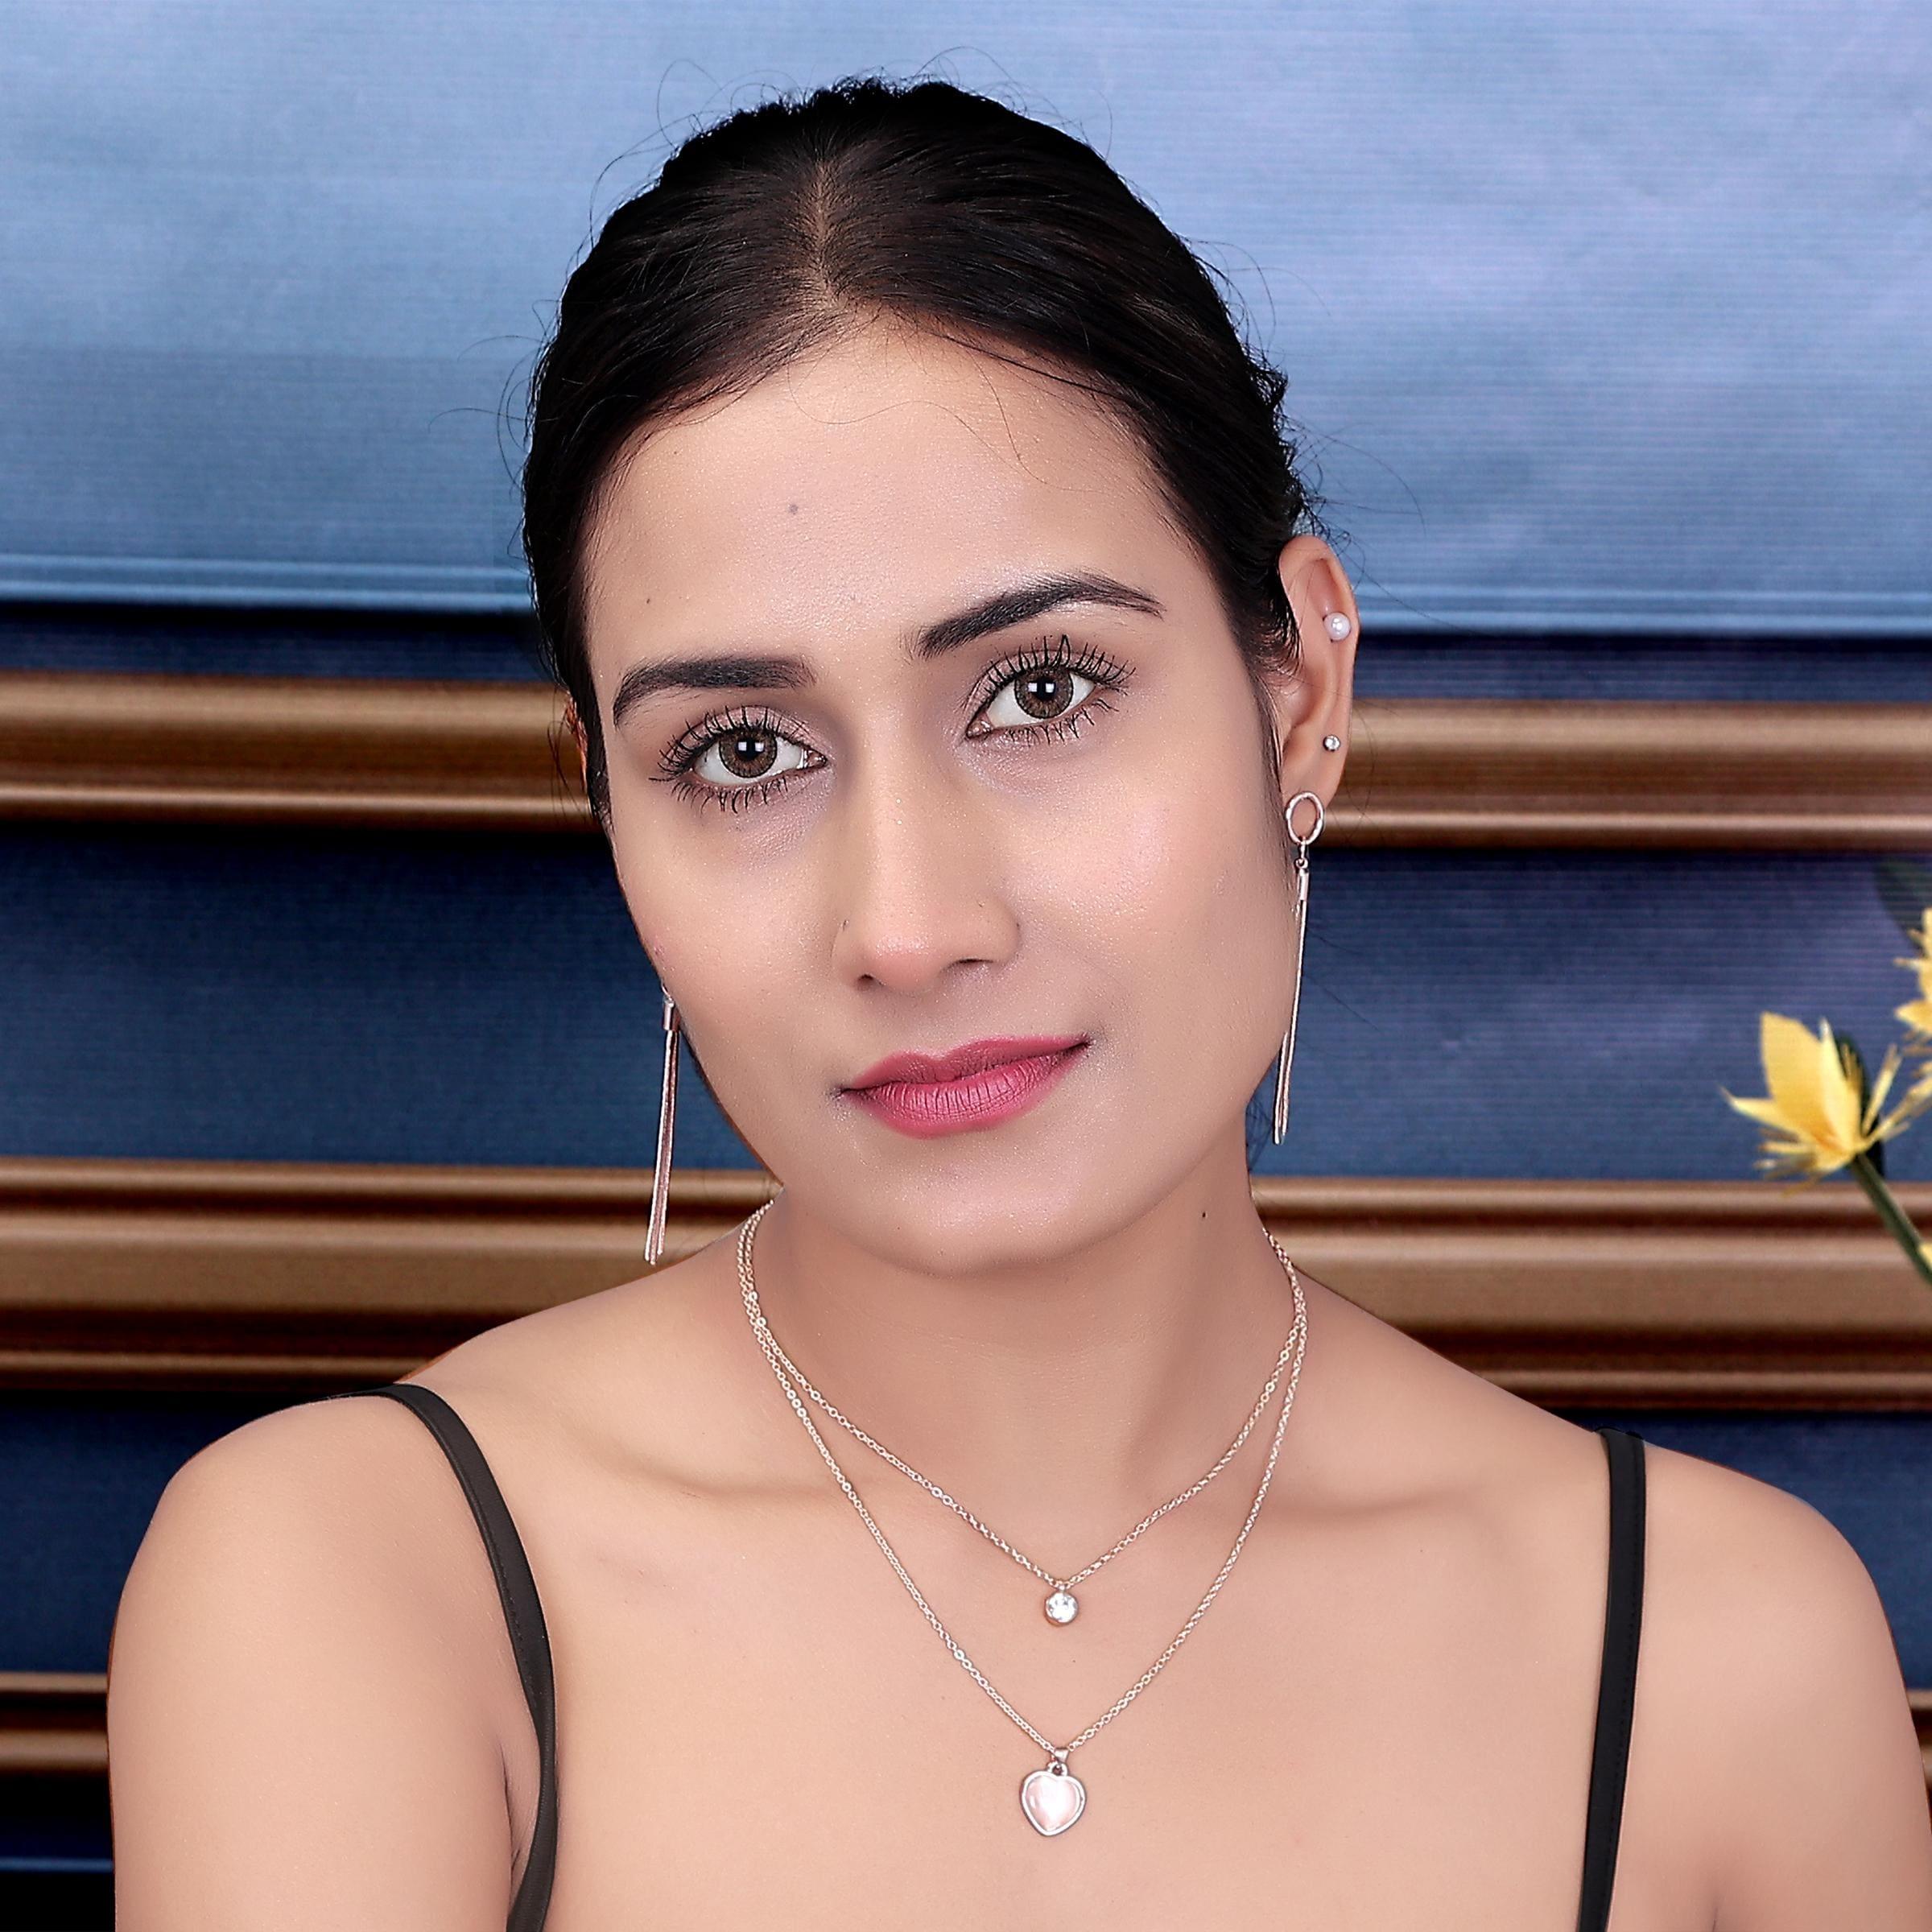
JIYANSHI FASHION : Multi Layer/Single Layer Crystal Chain Pendant Necklace for Women and Girls
Type: Necklaces & Pendants
Brand: JIYANSHI FASHION
Price: Rs. 349
 Enhance your style with our Crystal Chain Pendant Necklace, a perfect blend of elegance and sophistication. Latest stylish design western gold Single/Multi layered chain pendant necklace for women. This party / casual wear multilayer necklace set is made of quality material which looks stylish and goes perfect with any attire. This jewelry is perfectly suited for wedding or casual party wear. Ideal valentine, birthday, anniversary gift for someone you love.
Features: COLOR : ROSE,IDEAL: WOMEN::GIRLS,HIGH QUALITY